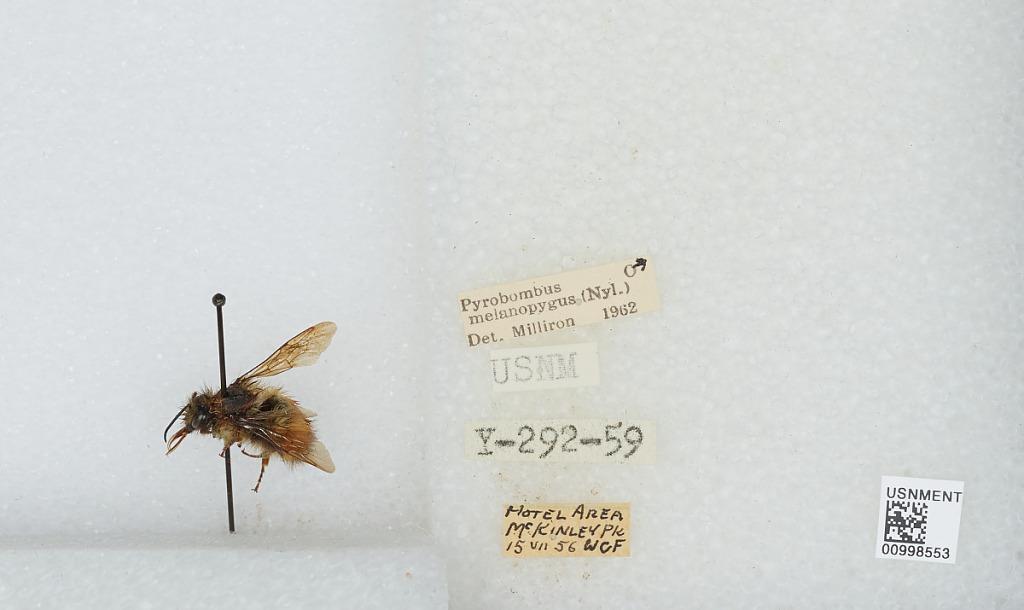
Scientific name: Bombus (Pyrobombus) melanopygus Nylander
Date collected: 1956-7-15
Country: United States
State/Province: Alaska
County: Denali
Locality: Hotel Area, McKinley Park
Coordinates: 63.6542, -148.833
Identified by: Milliron